Answer in natural language. Considering the relative positions, where is white wooden chair with metal legs with respect to white color dining table? Choose between the following options: right or left
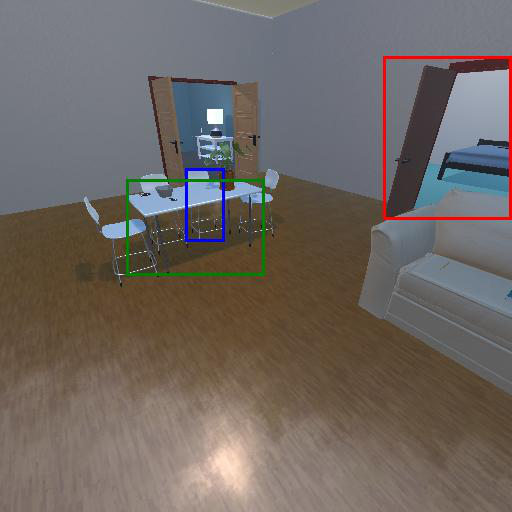
<answer>left</answer>